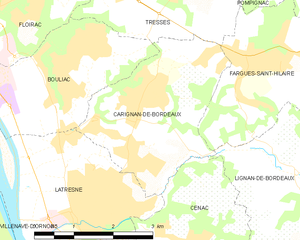
Carignan-de-Bordeaux est une commune du Sud-Ouest de la France, située dans le département de la Gironde en région Nouvelle-Aquitaine.